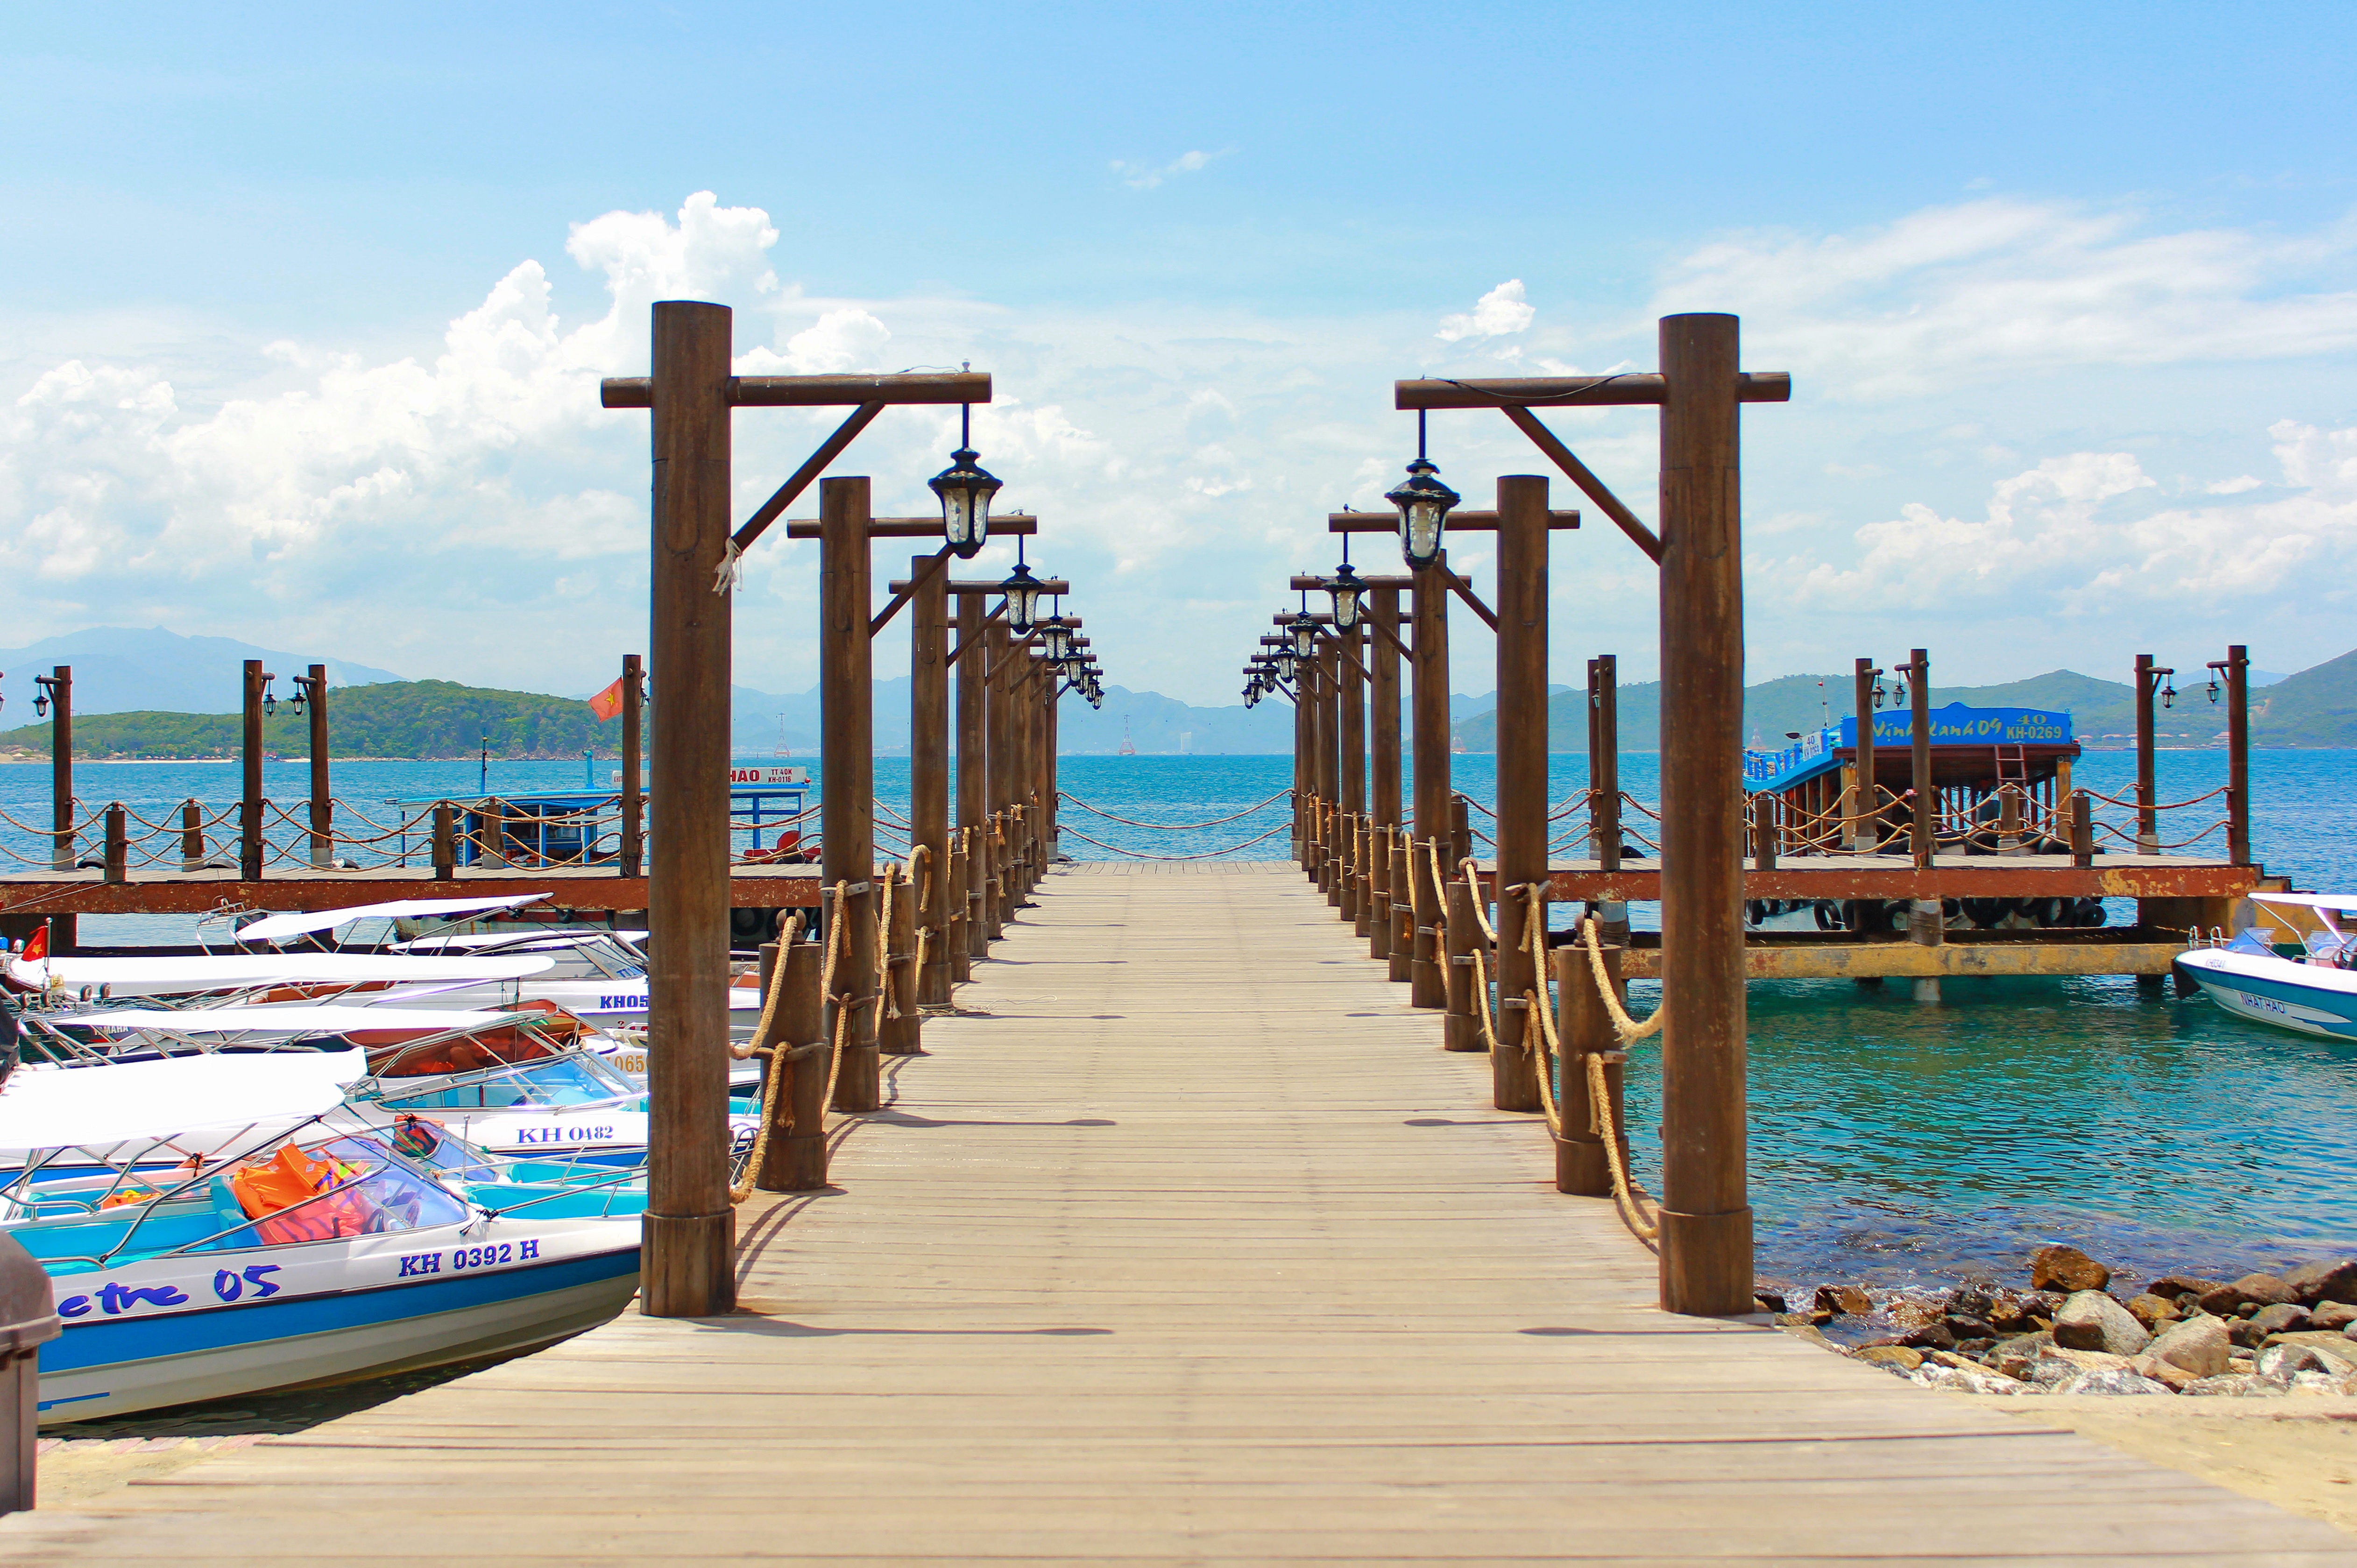
beach, landscape, sea, coast, water, ocean, dock, boardwalk, boat, shore, pier, walkway, vacation, travel, vehicle, peaceful, bay, asia, marina, tourism, leisure, resort, vietnam, nha trang, nhatrang